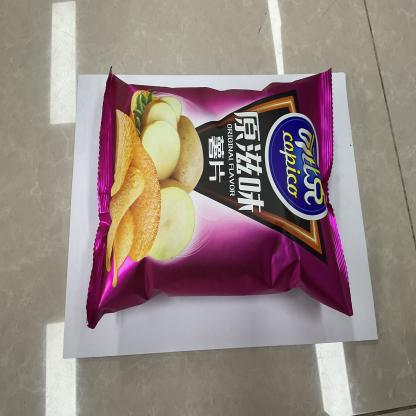
Label: plastics